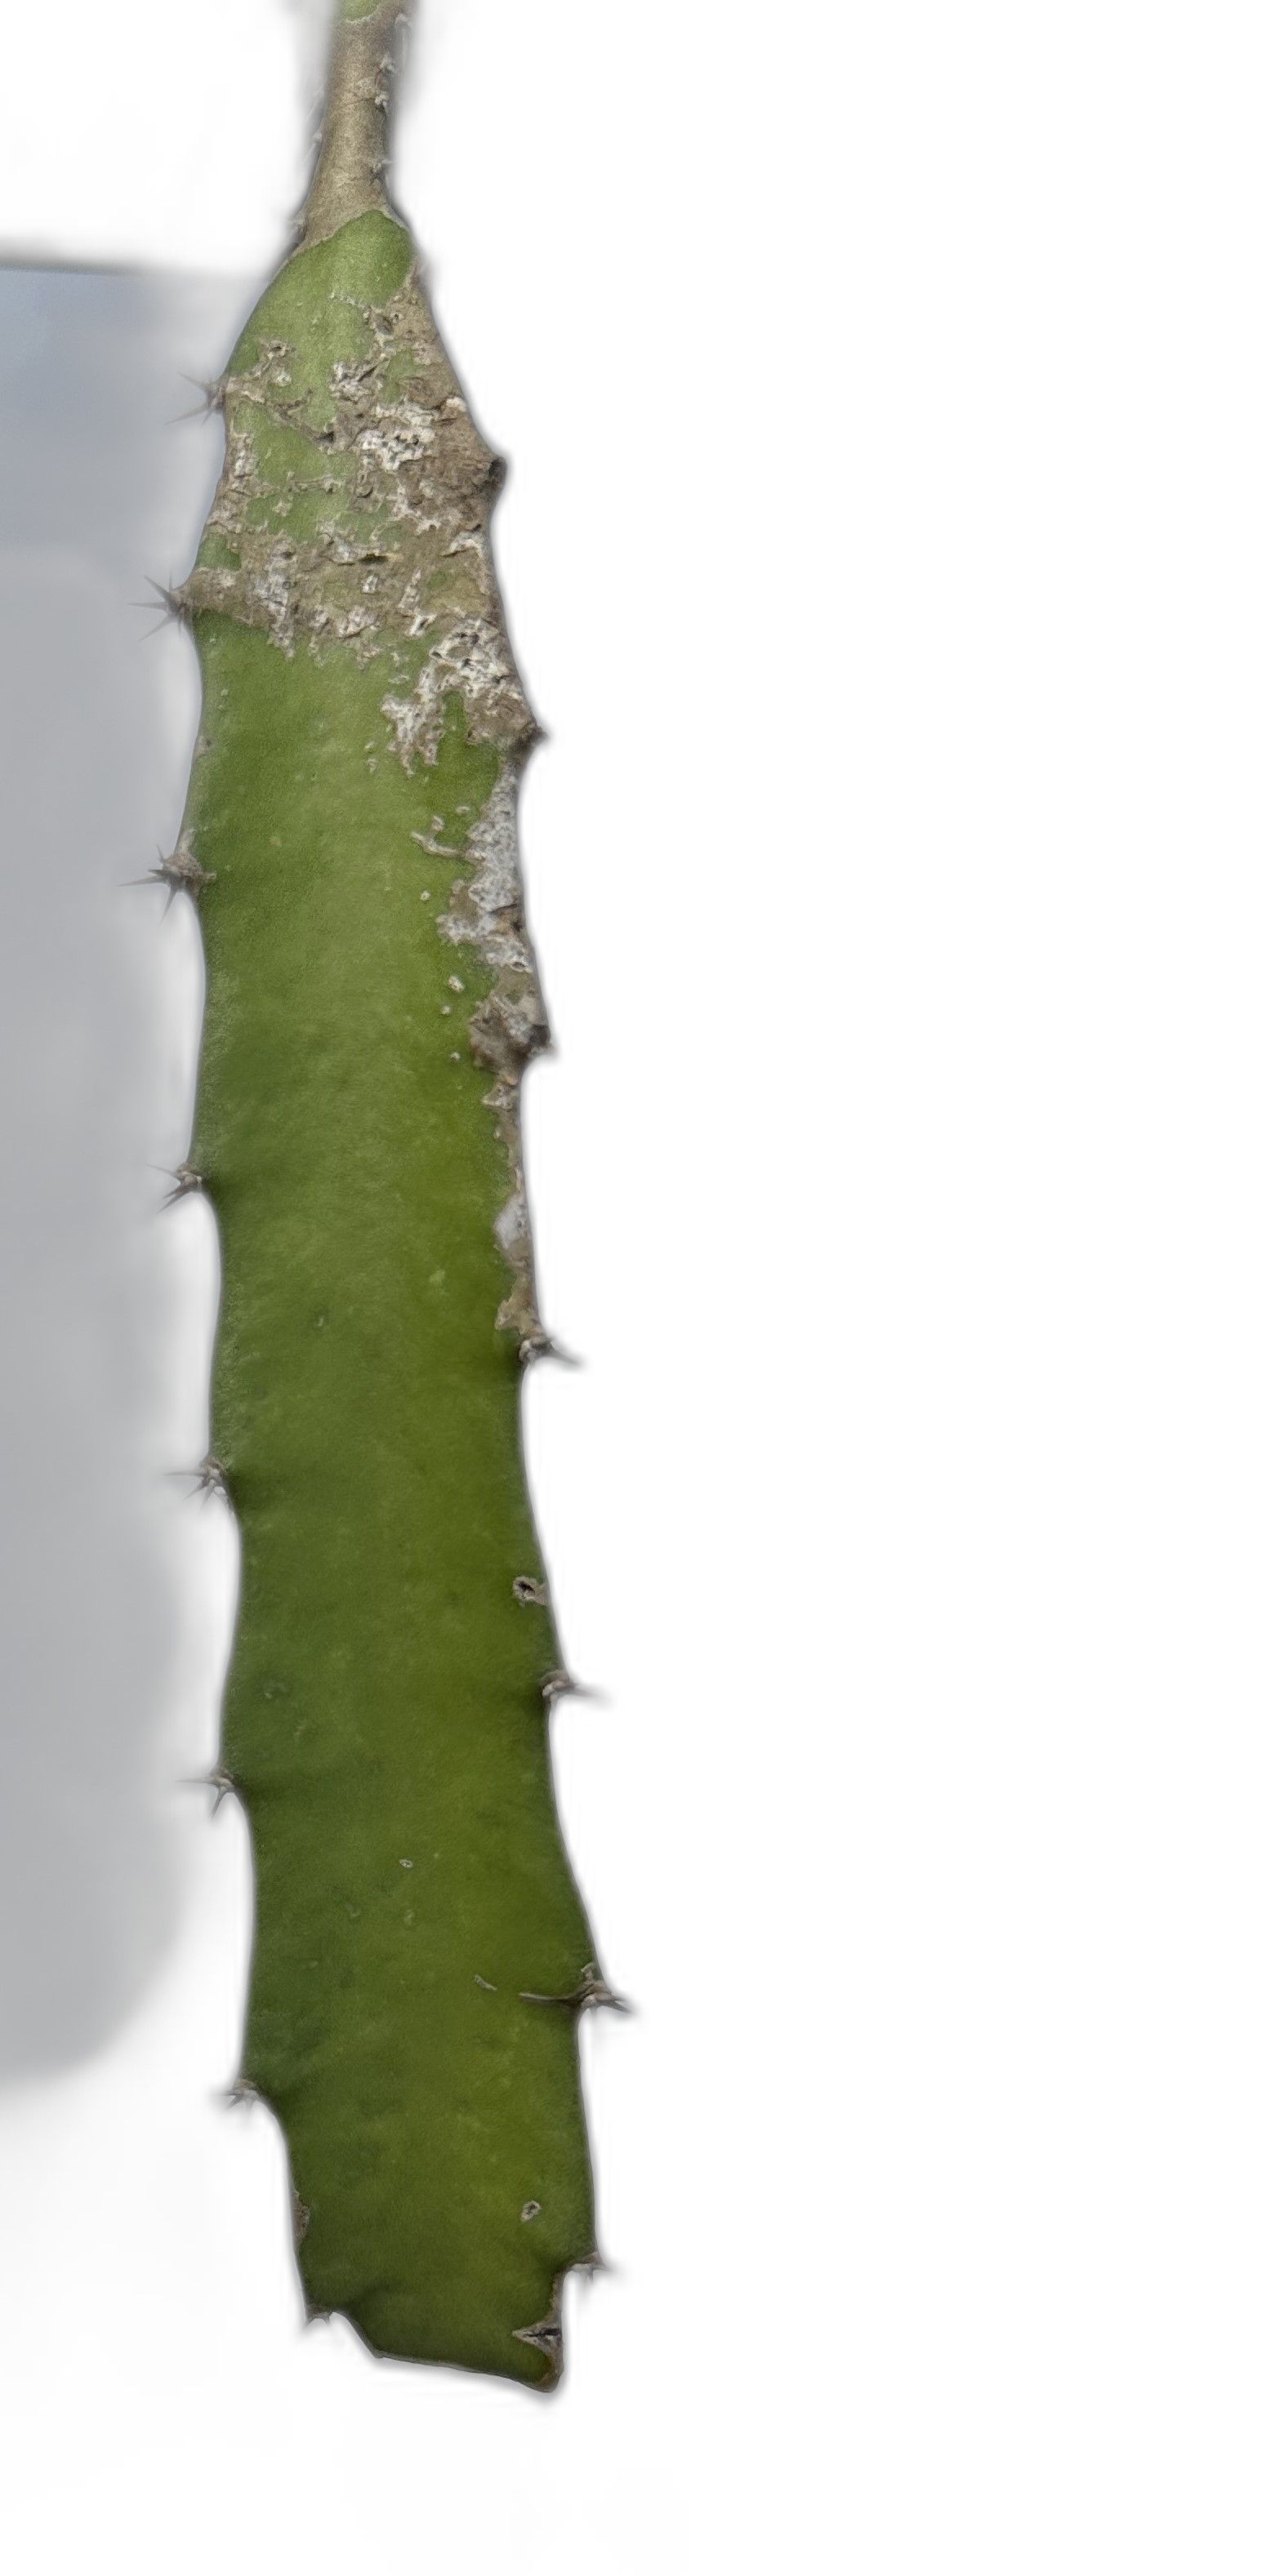
Label: Bad leaf